Eric A. Trent

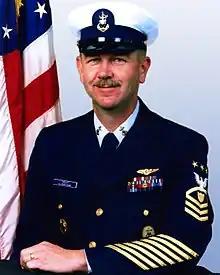
MCPOCG Eric A. Trent

Master Chief Aviation Electronics Technician Eric Anthony "Rick" Trent (born June 23, 1944) served as the seventh Master Chief Petty Officer of the Coast Guard from July 1, 1994, to May 31, 1998.